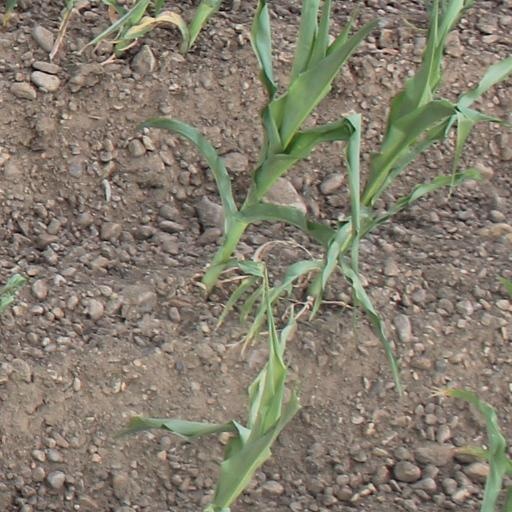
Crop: maize; corn